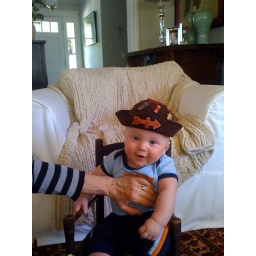
Axl in Dad's hat and Boompa's chair (ignore the hand propping him up)